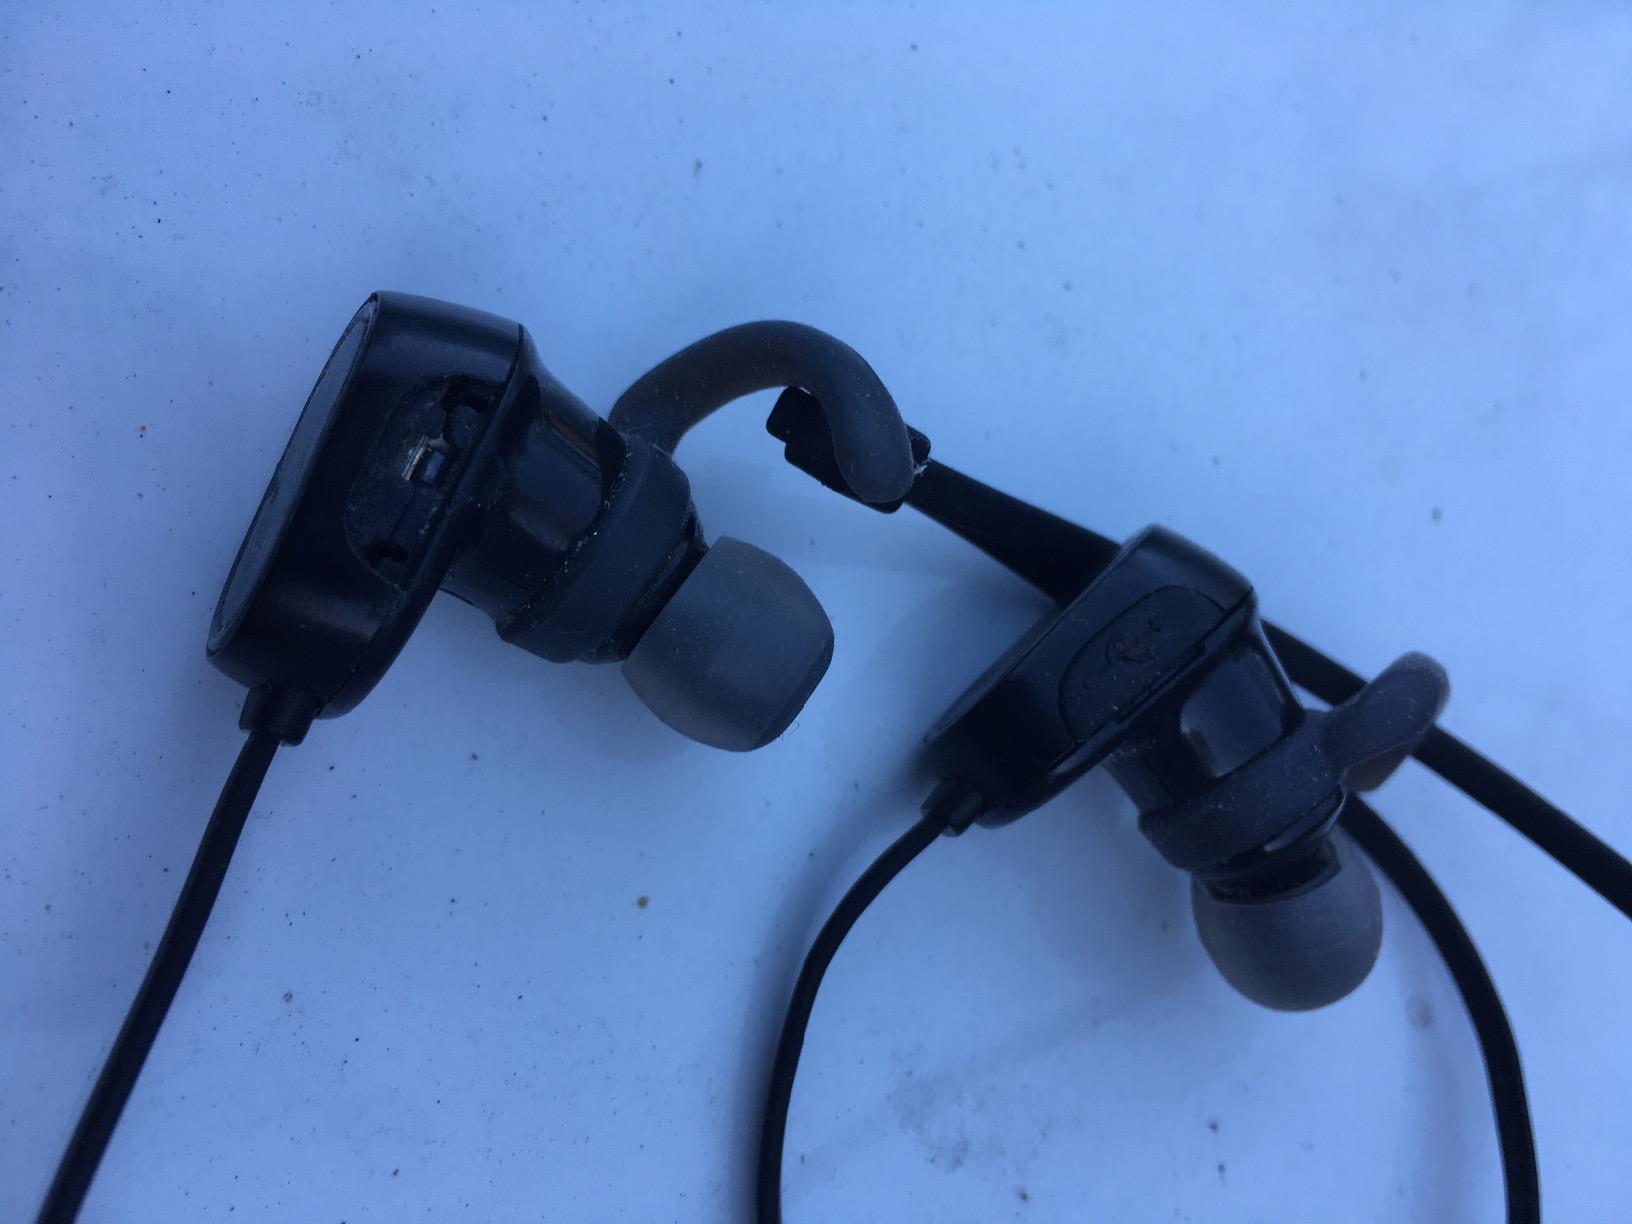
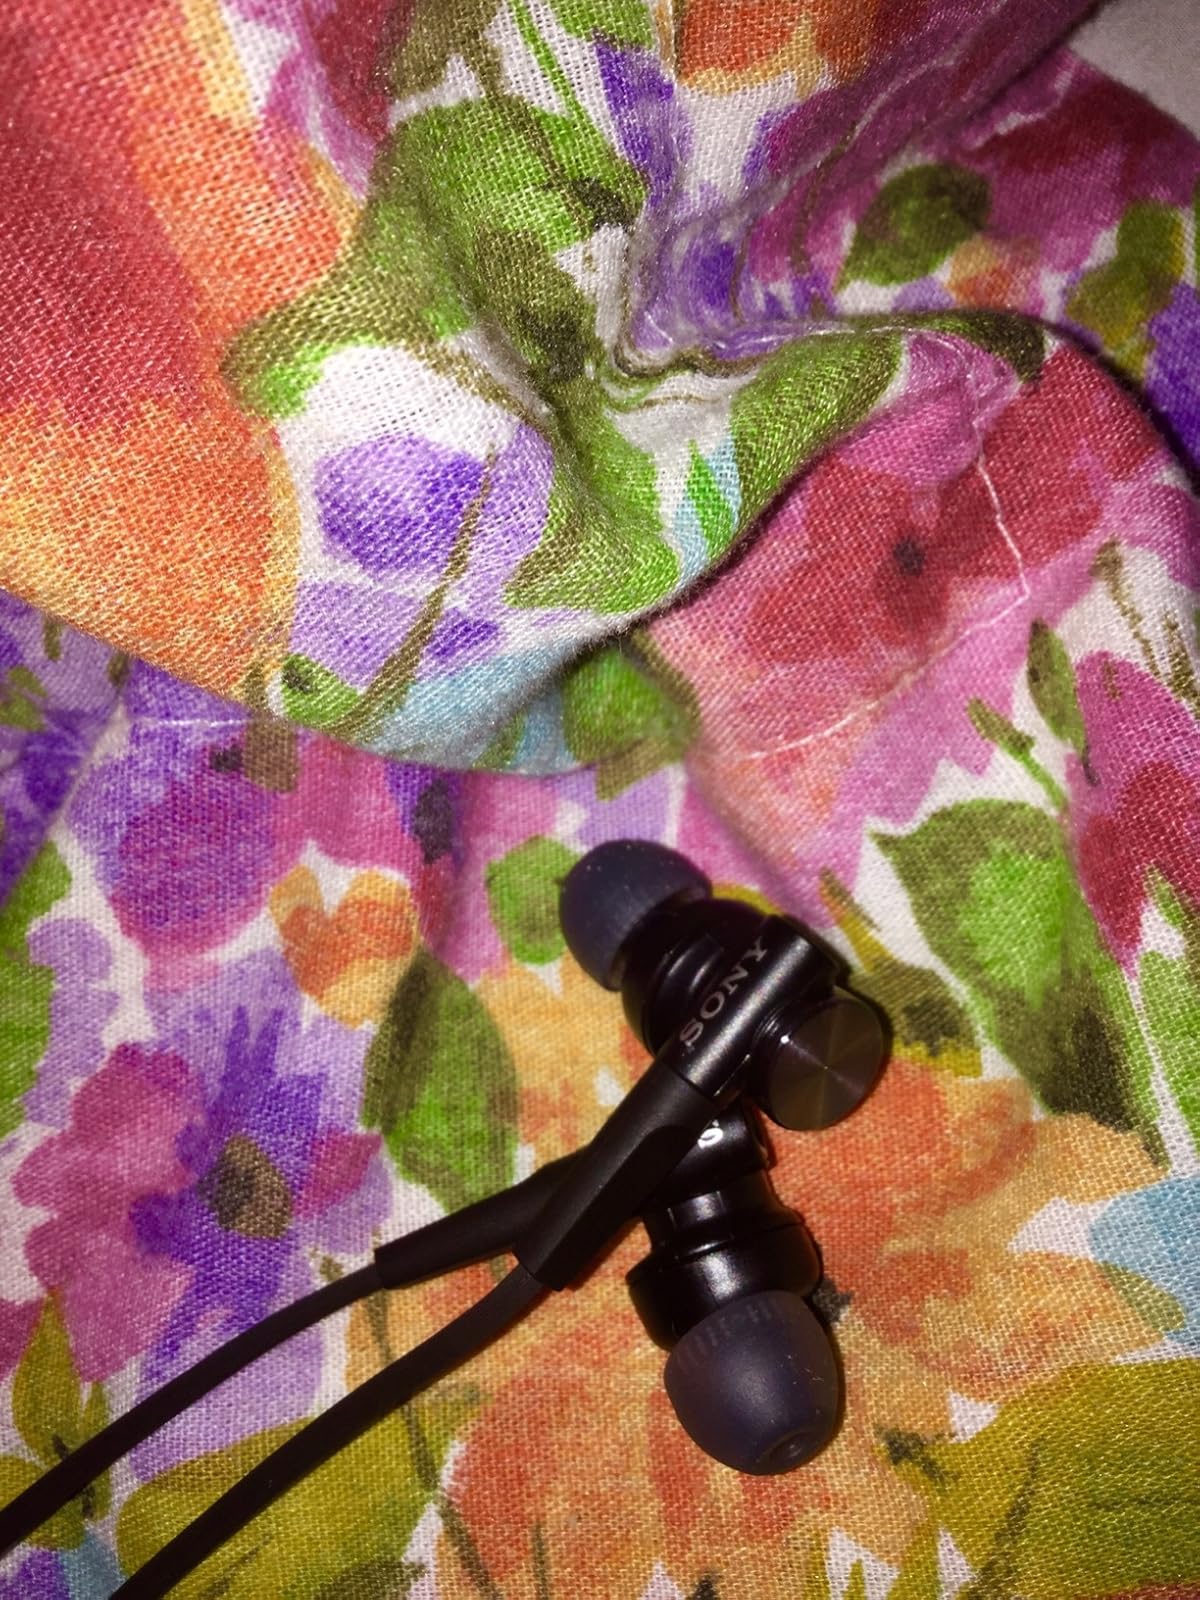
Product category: headphones
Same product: no